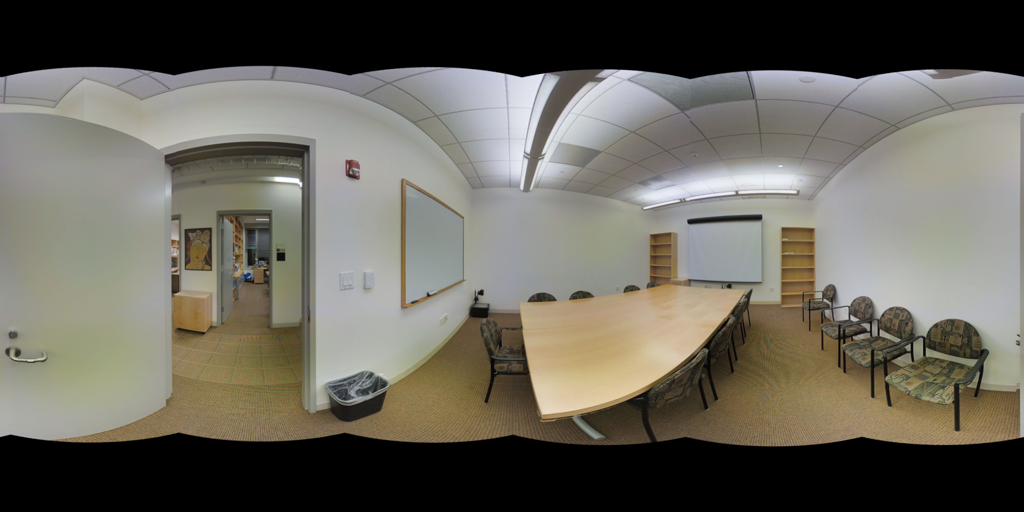
Referred object: the small black trash can by the wall

Referred object: turn slightly right to find the large conference table

Referred object: the bookshelf opposite the whiteboard